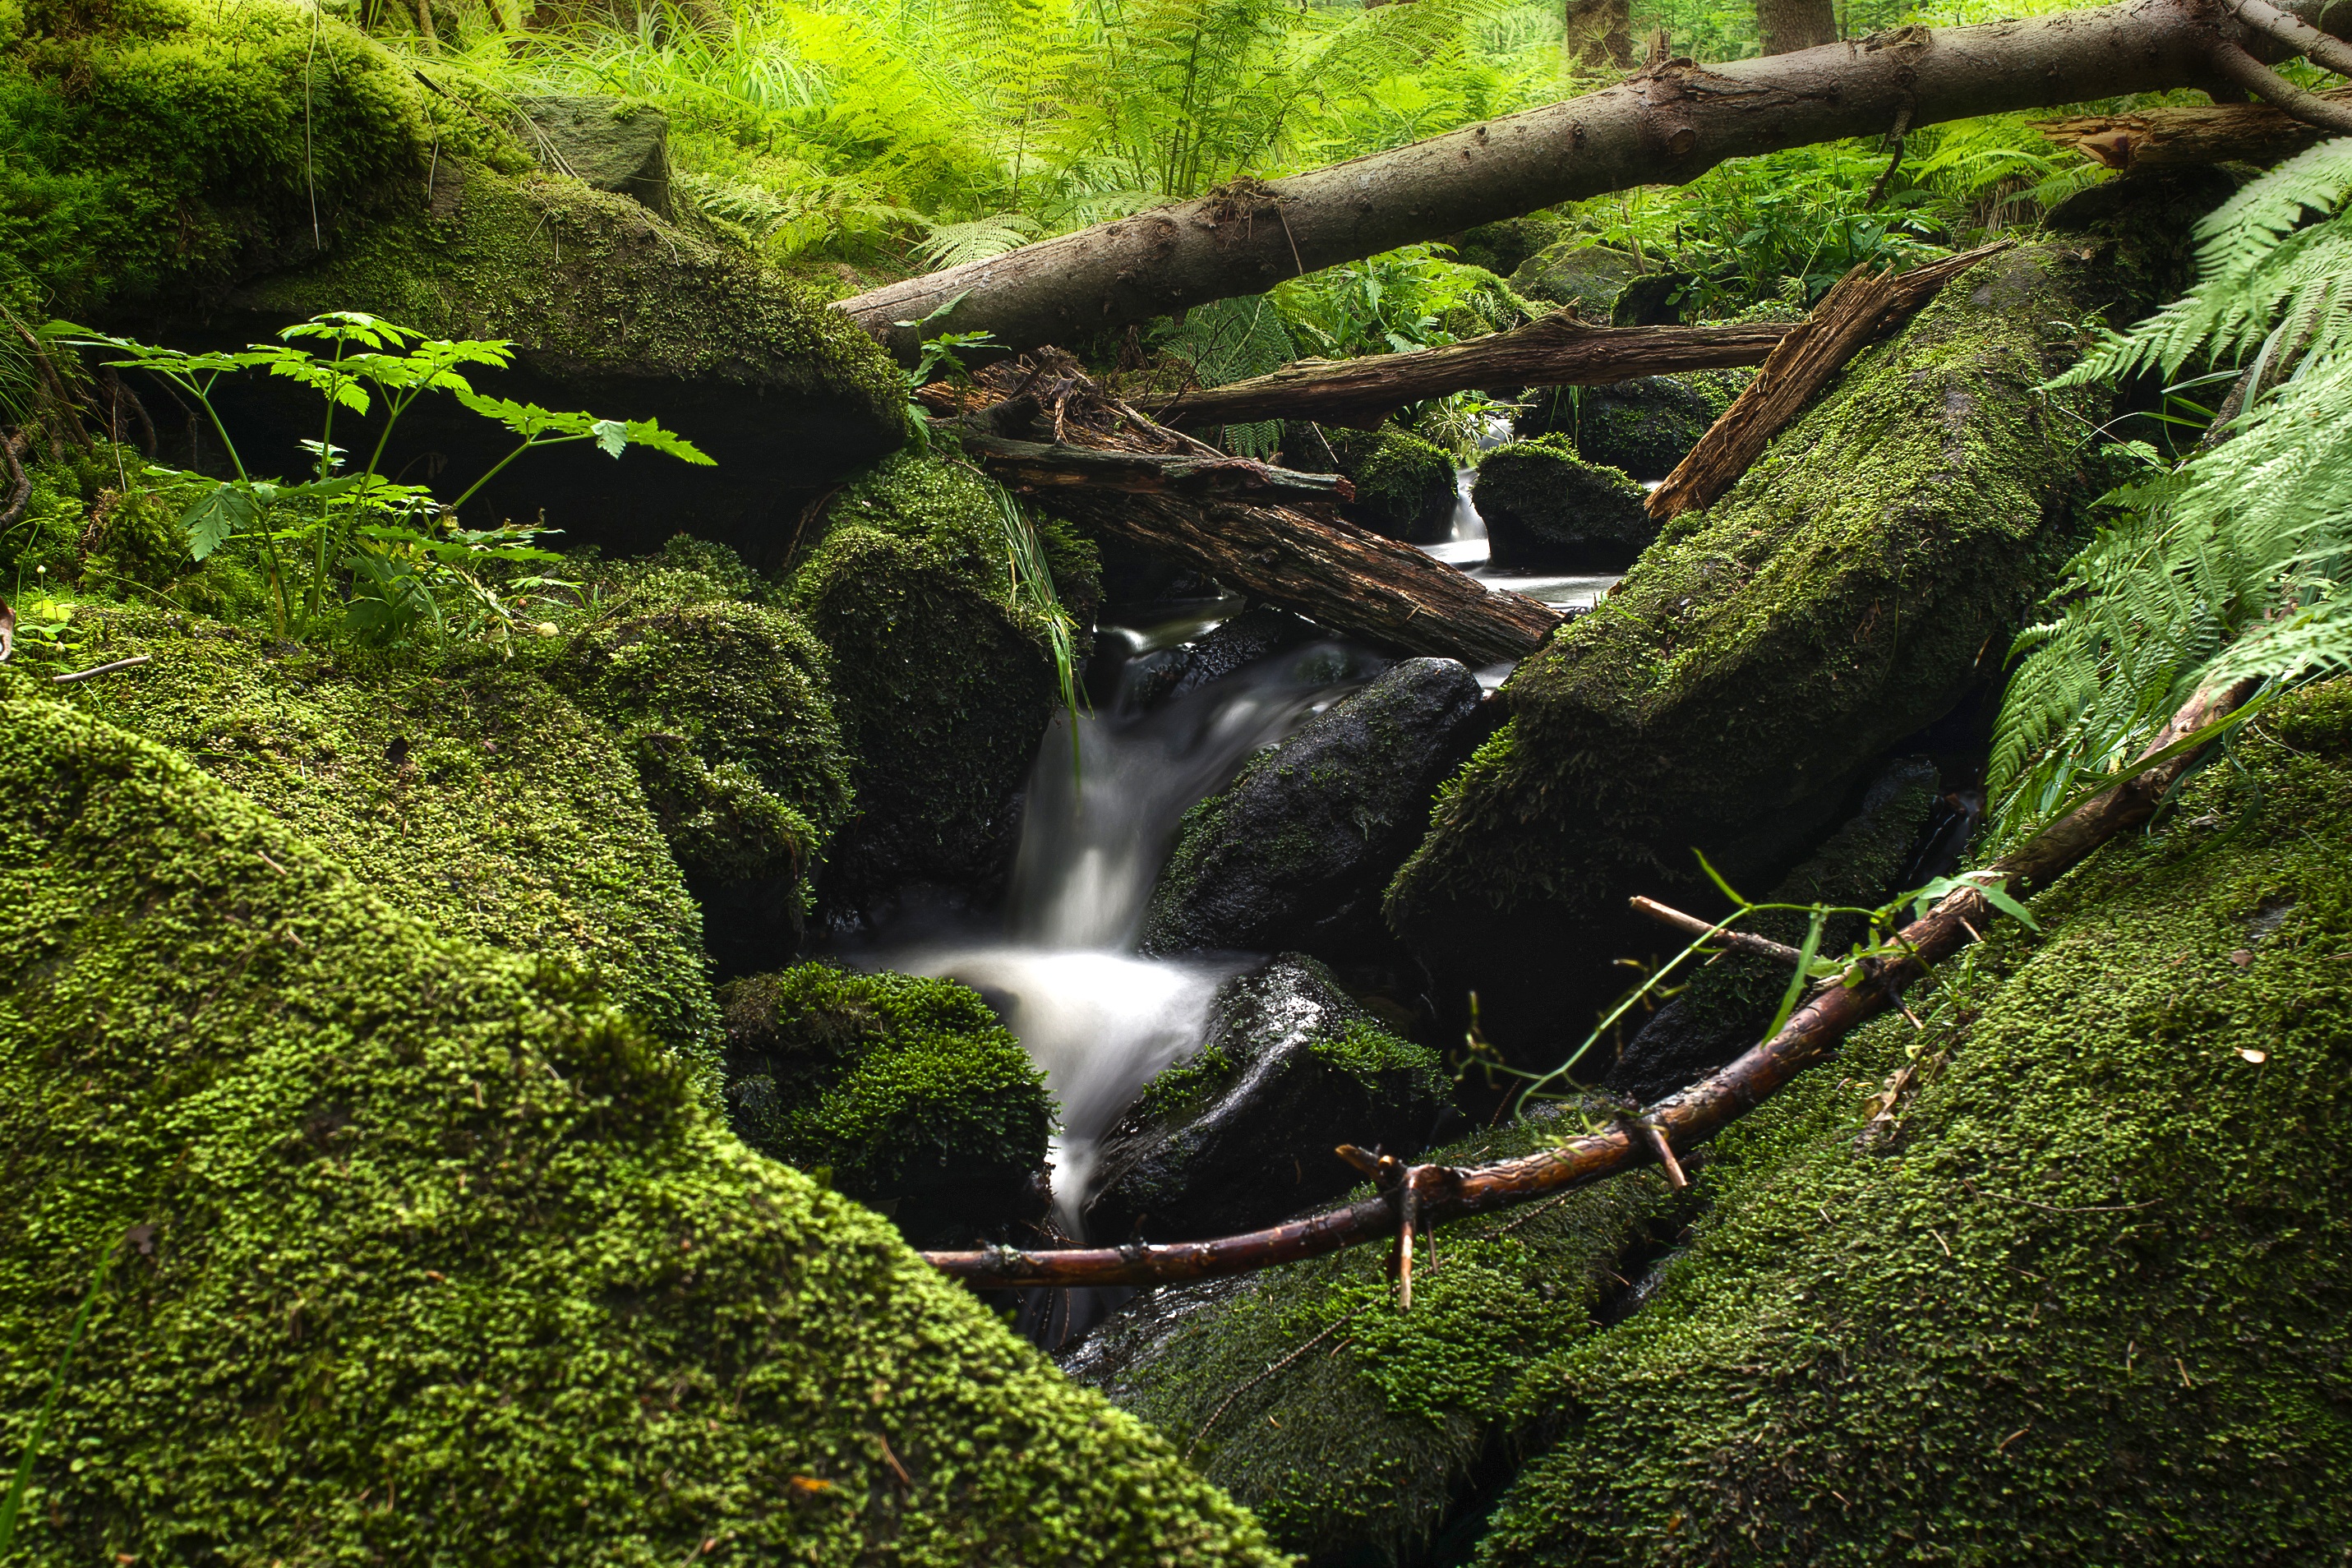
tree, water, nature, forest, waterfall, branch, river, stone, stream, green, jungle, long exposure, body of water, vegetation, rainforest, ravine, woodland, habitat, water feature, watercourse, running water, old growth forest, natural environment